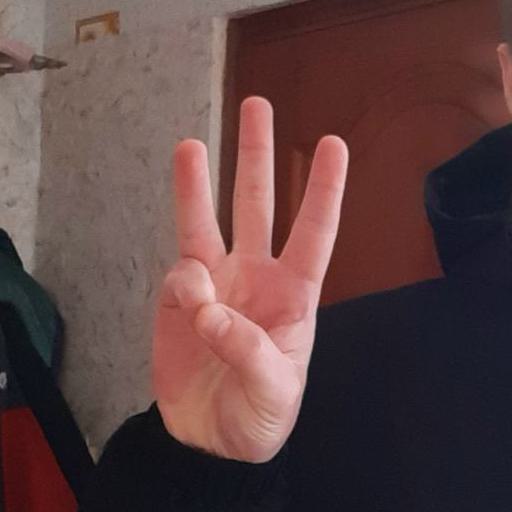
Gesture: three